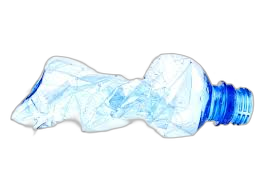
Waste category: plastic